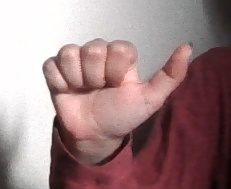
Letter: dhad